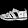
Label: Sandal